Bicycle and motorcycle dynamics

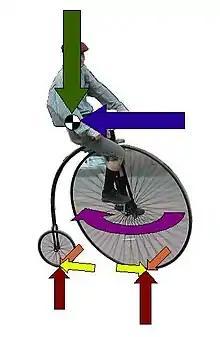
External forces on a bike and rider leaning in a turn: Weight in green, drag in blue, vertical ground reaction in red, net propulsive and rolling resistance in yellow, friction in response to turn in orange, and net torques on front wheel in magenta

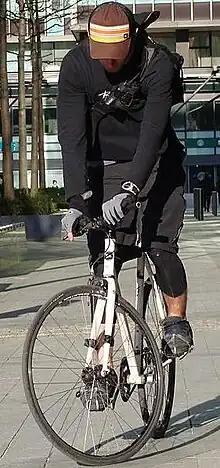
Balancing a bicycle by keeping the wheels under the center of mass

If the bike and rider are considered to be a single system, the forces that act on that system and its components can be roughly divided into two groups: internal and external. The external forces are due to gravity, inertia, contact with the ground, and contact with the atmosphere. The internal forces are caused by the rider and by interaction between components.